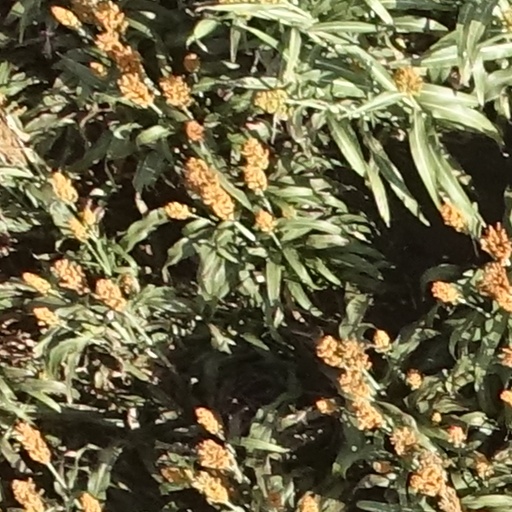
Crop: sorghum